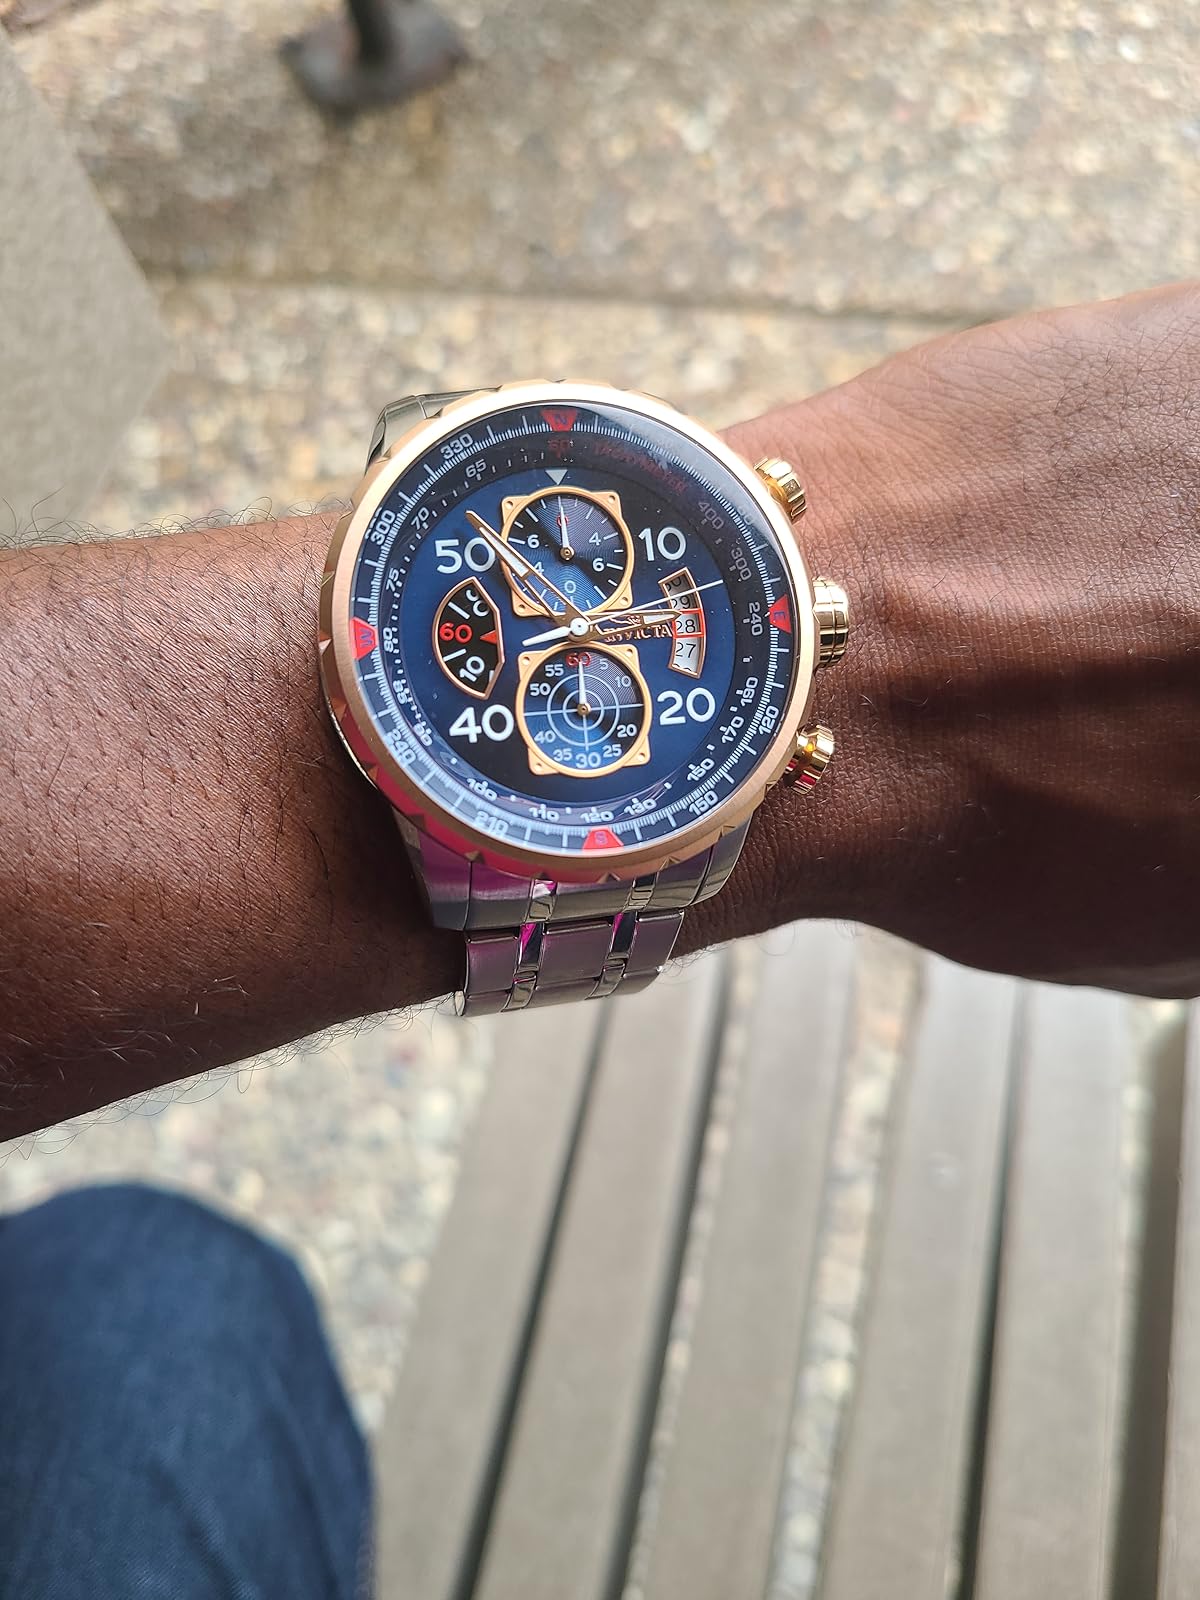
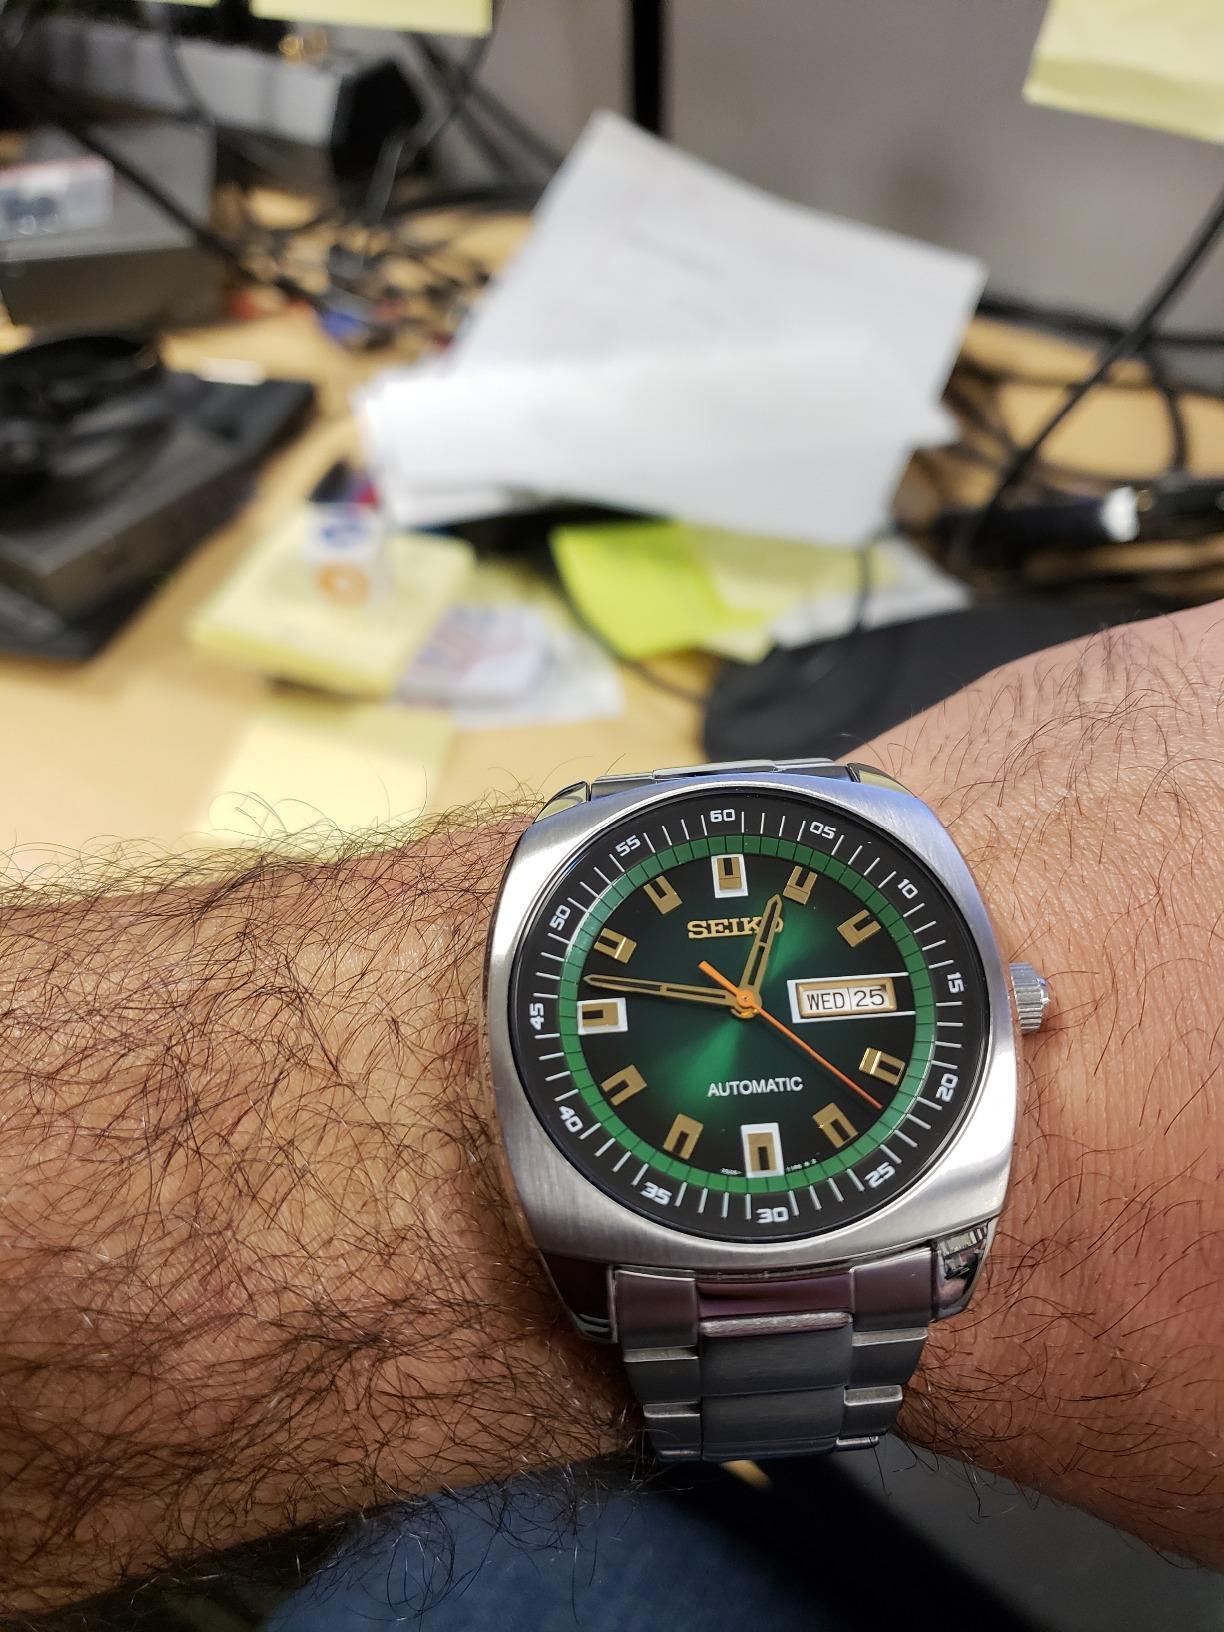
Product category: accessories_watch
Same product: no